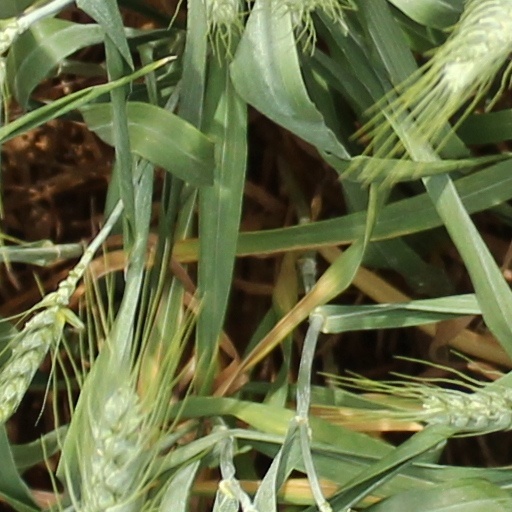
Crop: wheat